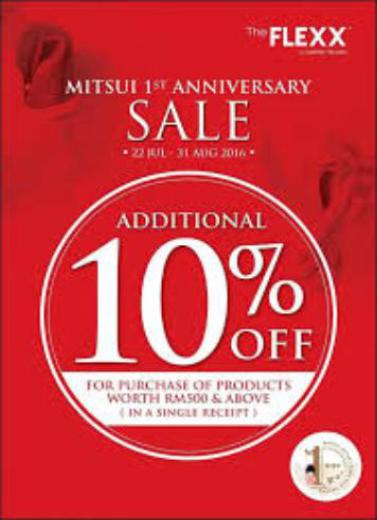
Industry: Clothes